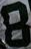
Number: 8